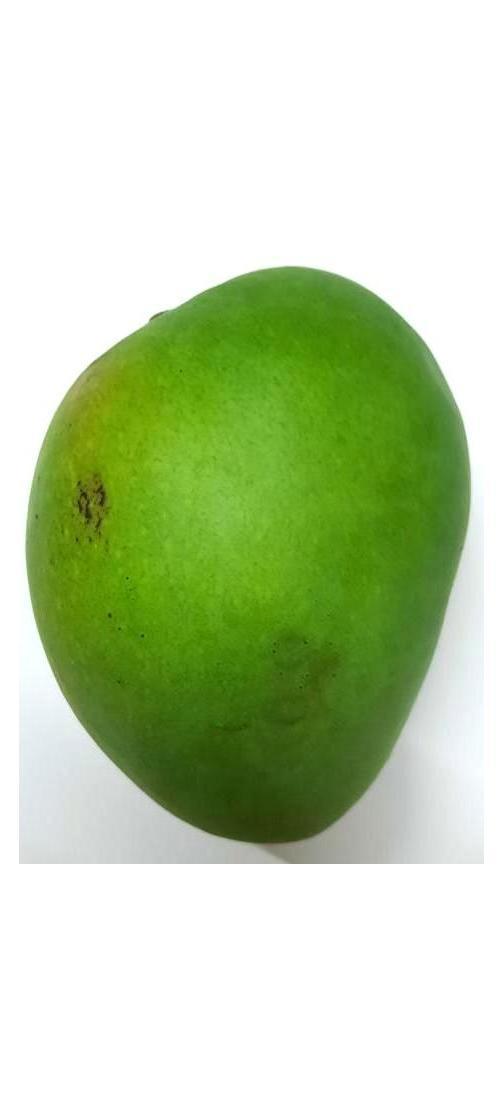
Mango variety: Harivanga